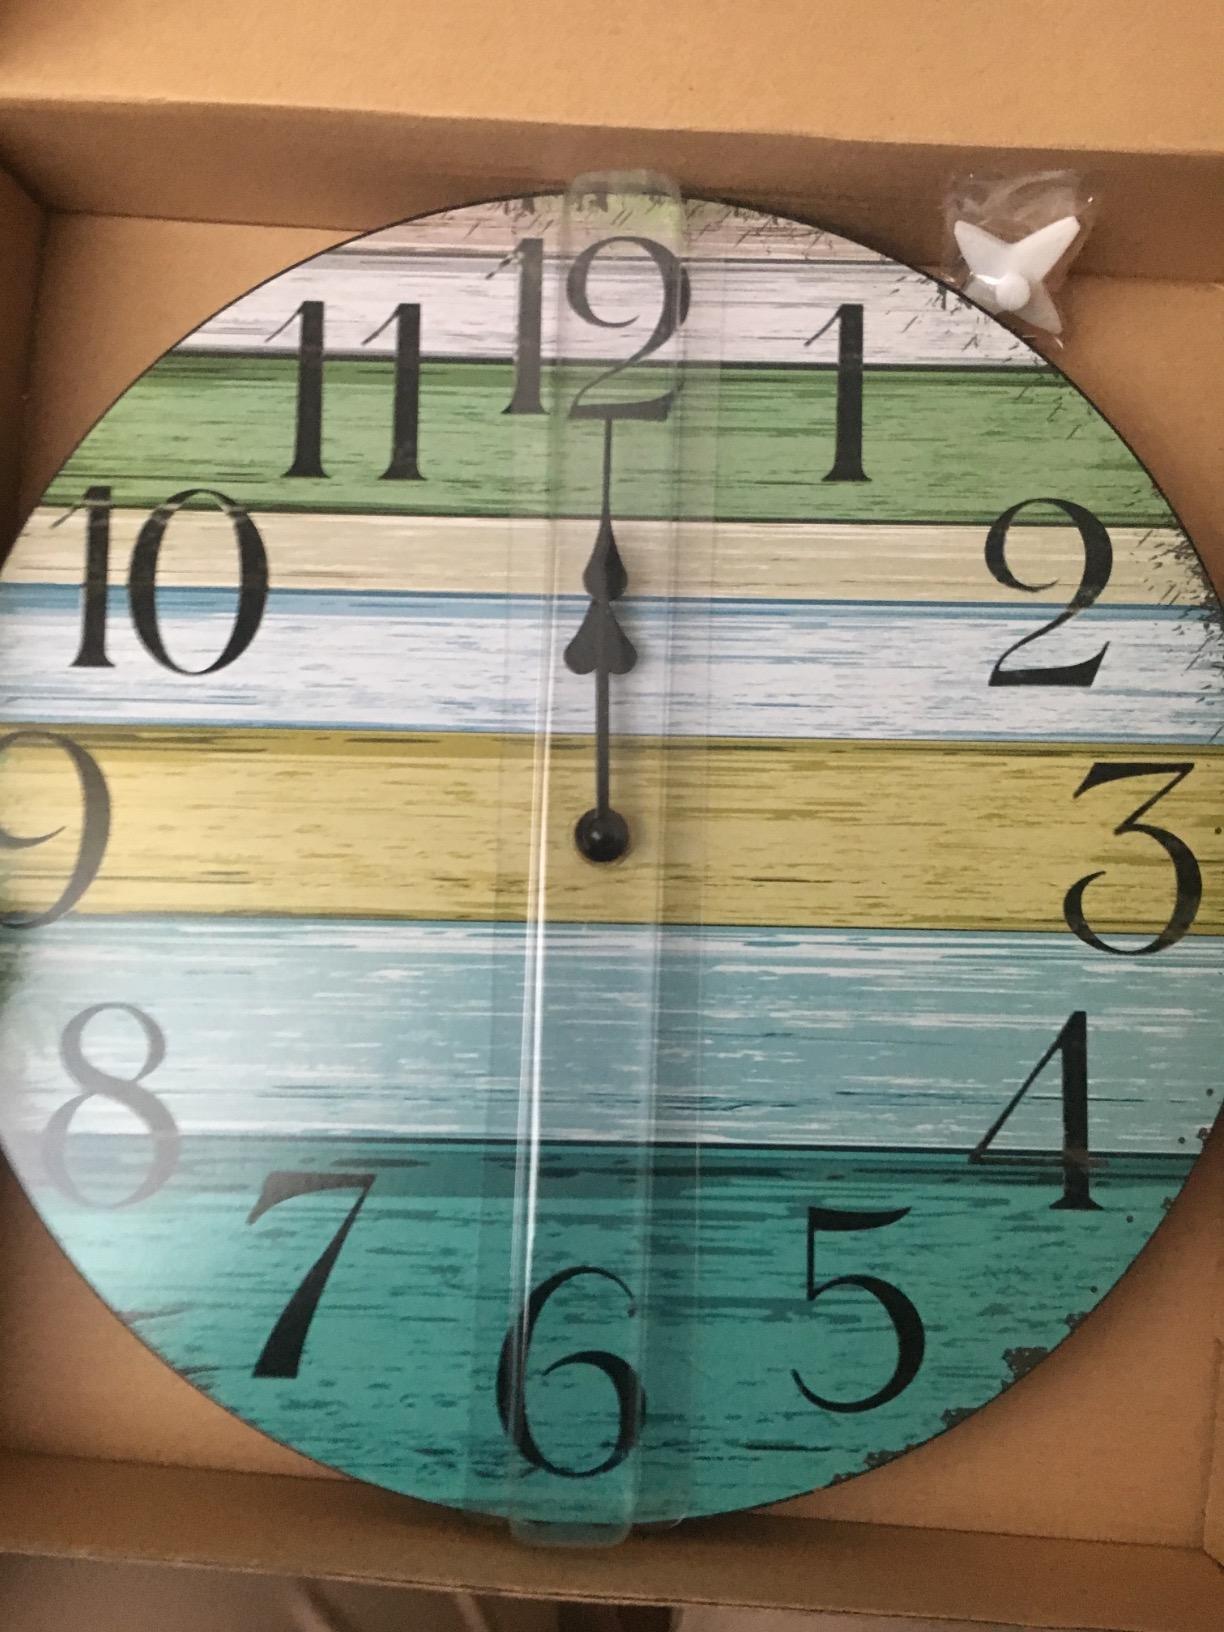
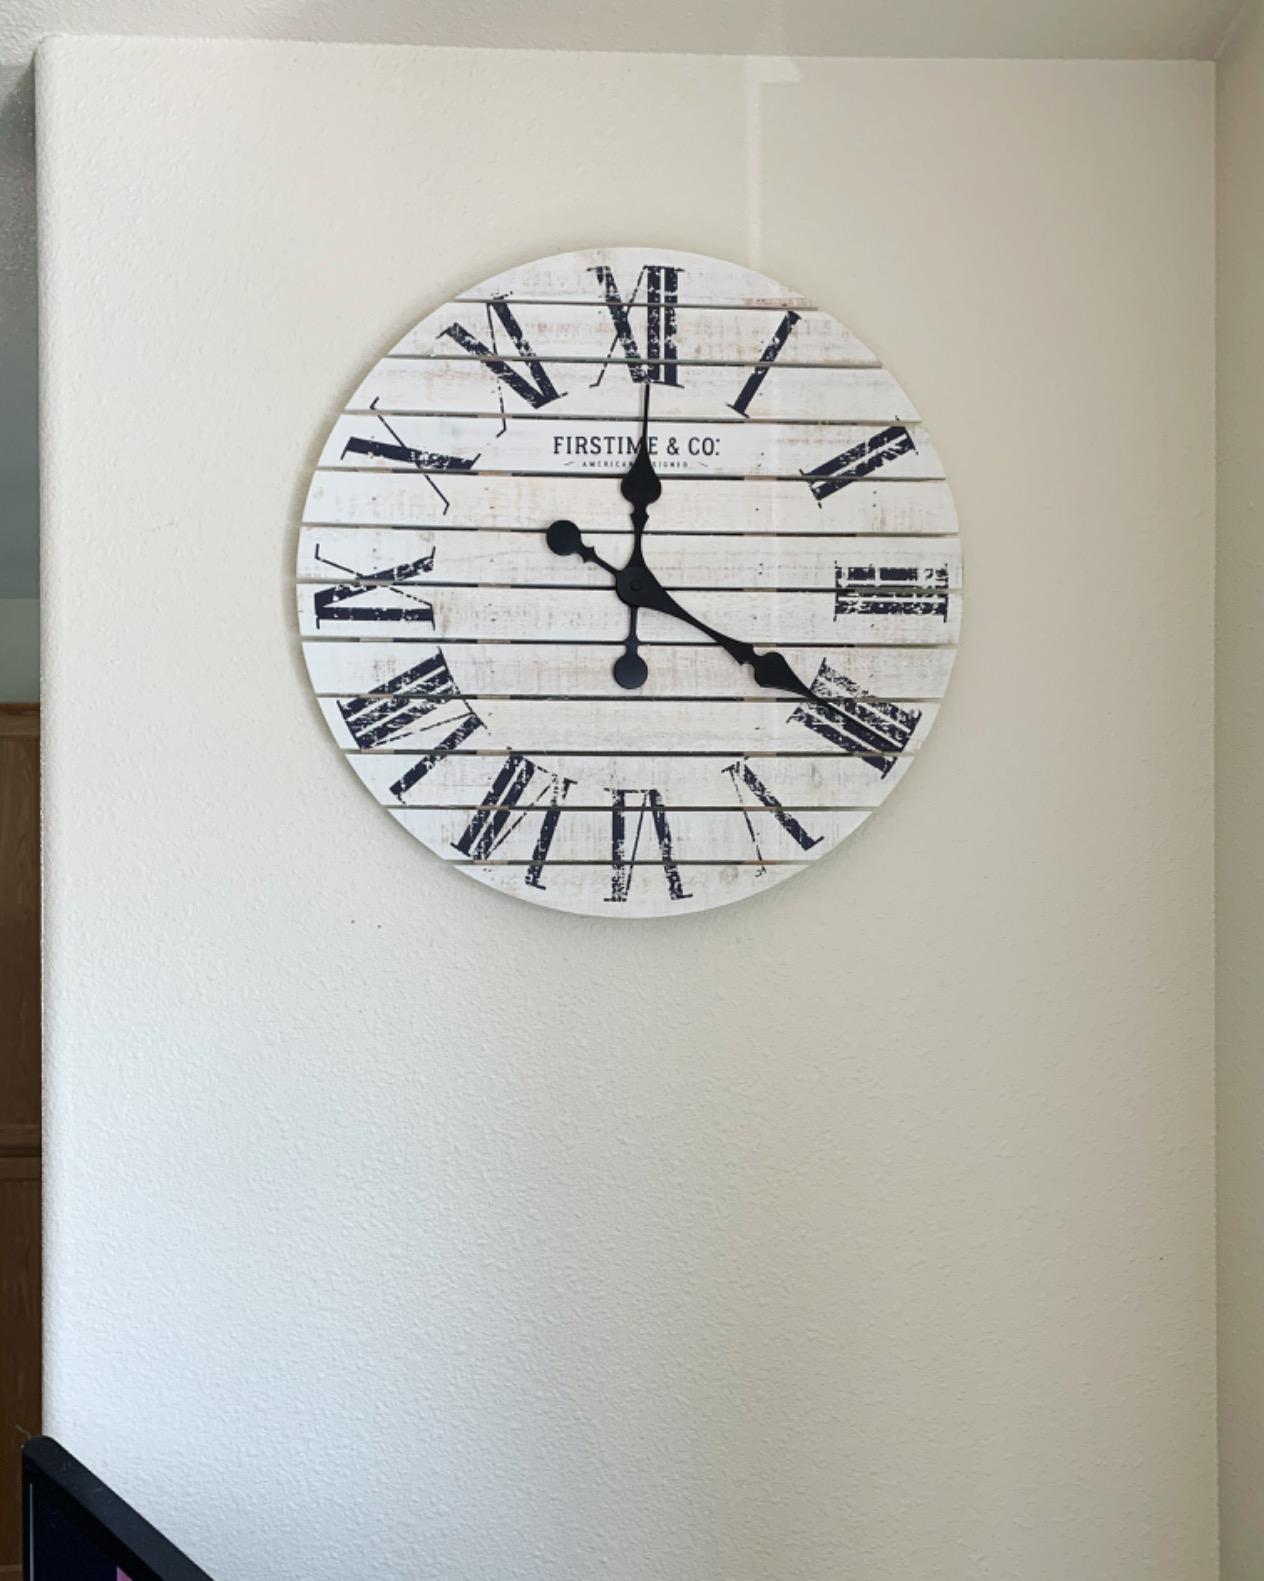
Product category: clock
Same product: no